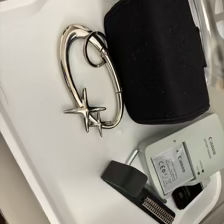
Label: no bracelet mod